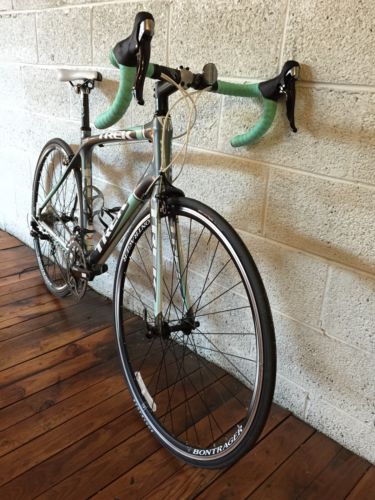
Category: bicycle